Lake Enriquillo

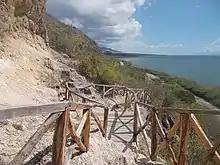
Las Caritas.

Lake Enriquillo is located within a linear depression that formed as a ramp basin between the Haiti fold and thrust belt to the north and the uplifted oceanic crust of the Massif de la Selle and Sierra de Bahoruco mountain ranges to the south. The Enriquillo-Plantain Garden fault is a later strike-slip fault, cutting across the depression, which extends from Jamaica in the west to near Neiba in the Dominican Republic in the east. The valley, a former marine strait, was created around one million years ago when the water level fell and the strait was filled in by sediments of the Yaque del Sur River. Due to this, tremors in the region are common.